Kaicheng Stone Classics

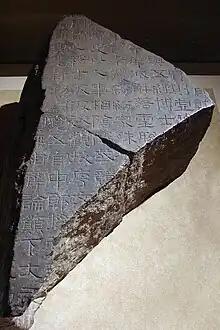
Fragment of the Xiping Stone Classics

The Confucian classics have been engraved on stone tablets several times. The Xiping Stone Classics or Han Stone Classics were set up at the Imperial Academy outside Luoyang in 175–183. Around 200,000 characters were inscribed on 46 stelae, comprising the text of the seven classics recognized at the time: the "Book of Changes", "Book of Documents", "Book of Songs", "Book of Rites", "Spring and Autumn Annals", "Classic of Filial Piety" and "Analects". Only a few fragments of these tablets have survived. The Zhengshi classics in 241 recorded three classics in three scripts, but these have since disappeared.